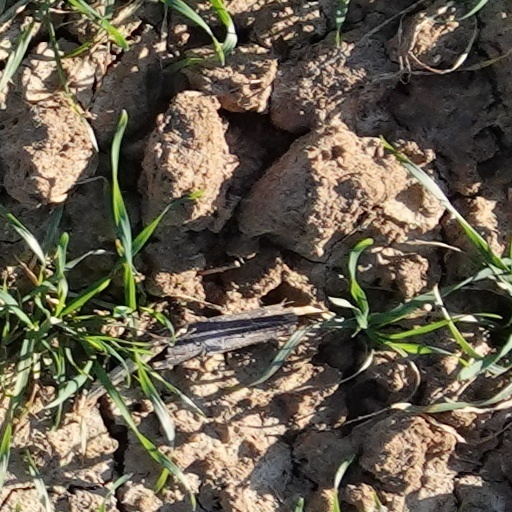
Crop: wheat